Pipina Bonasera

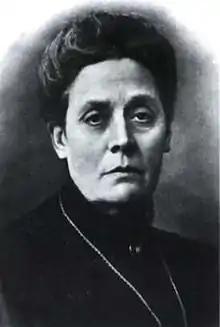
Pipina Bonasera in 1900

Pipina Bonasera (Sicily, 1838–1927) was a Greek stage actress. She belonged to the pioneer generation of modern Greek theater and was one of the first professional Greek actresses as well as one of the first female theater stars of her country. She was also the first female Greek theater director.